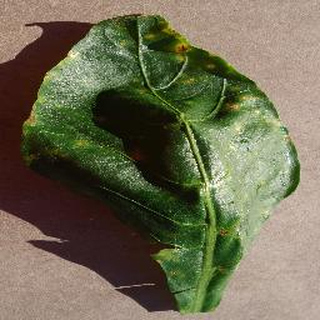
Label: bell_pepper_bacterial_spot